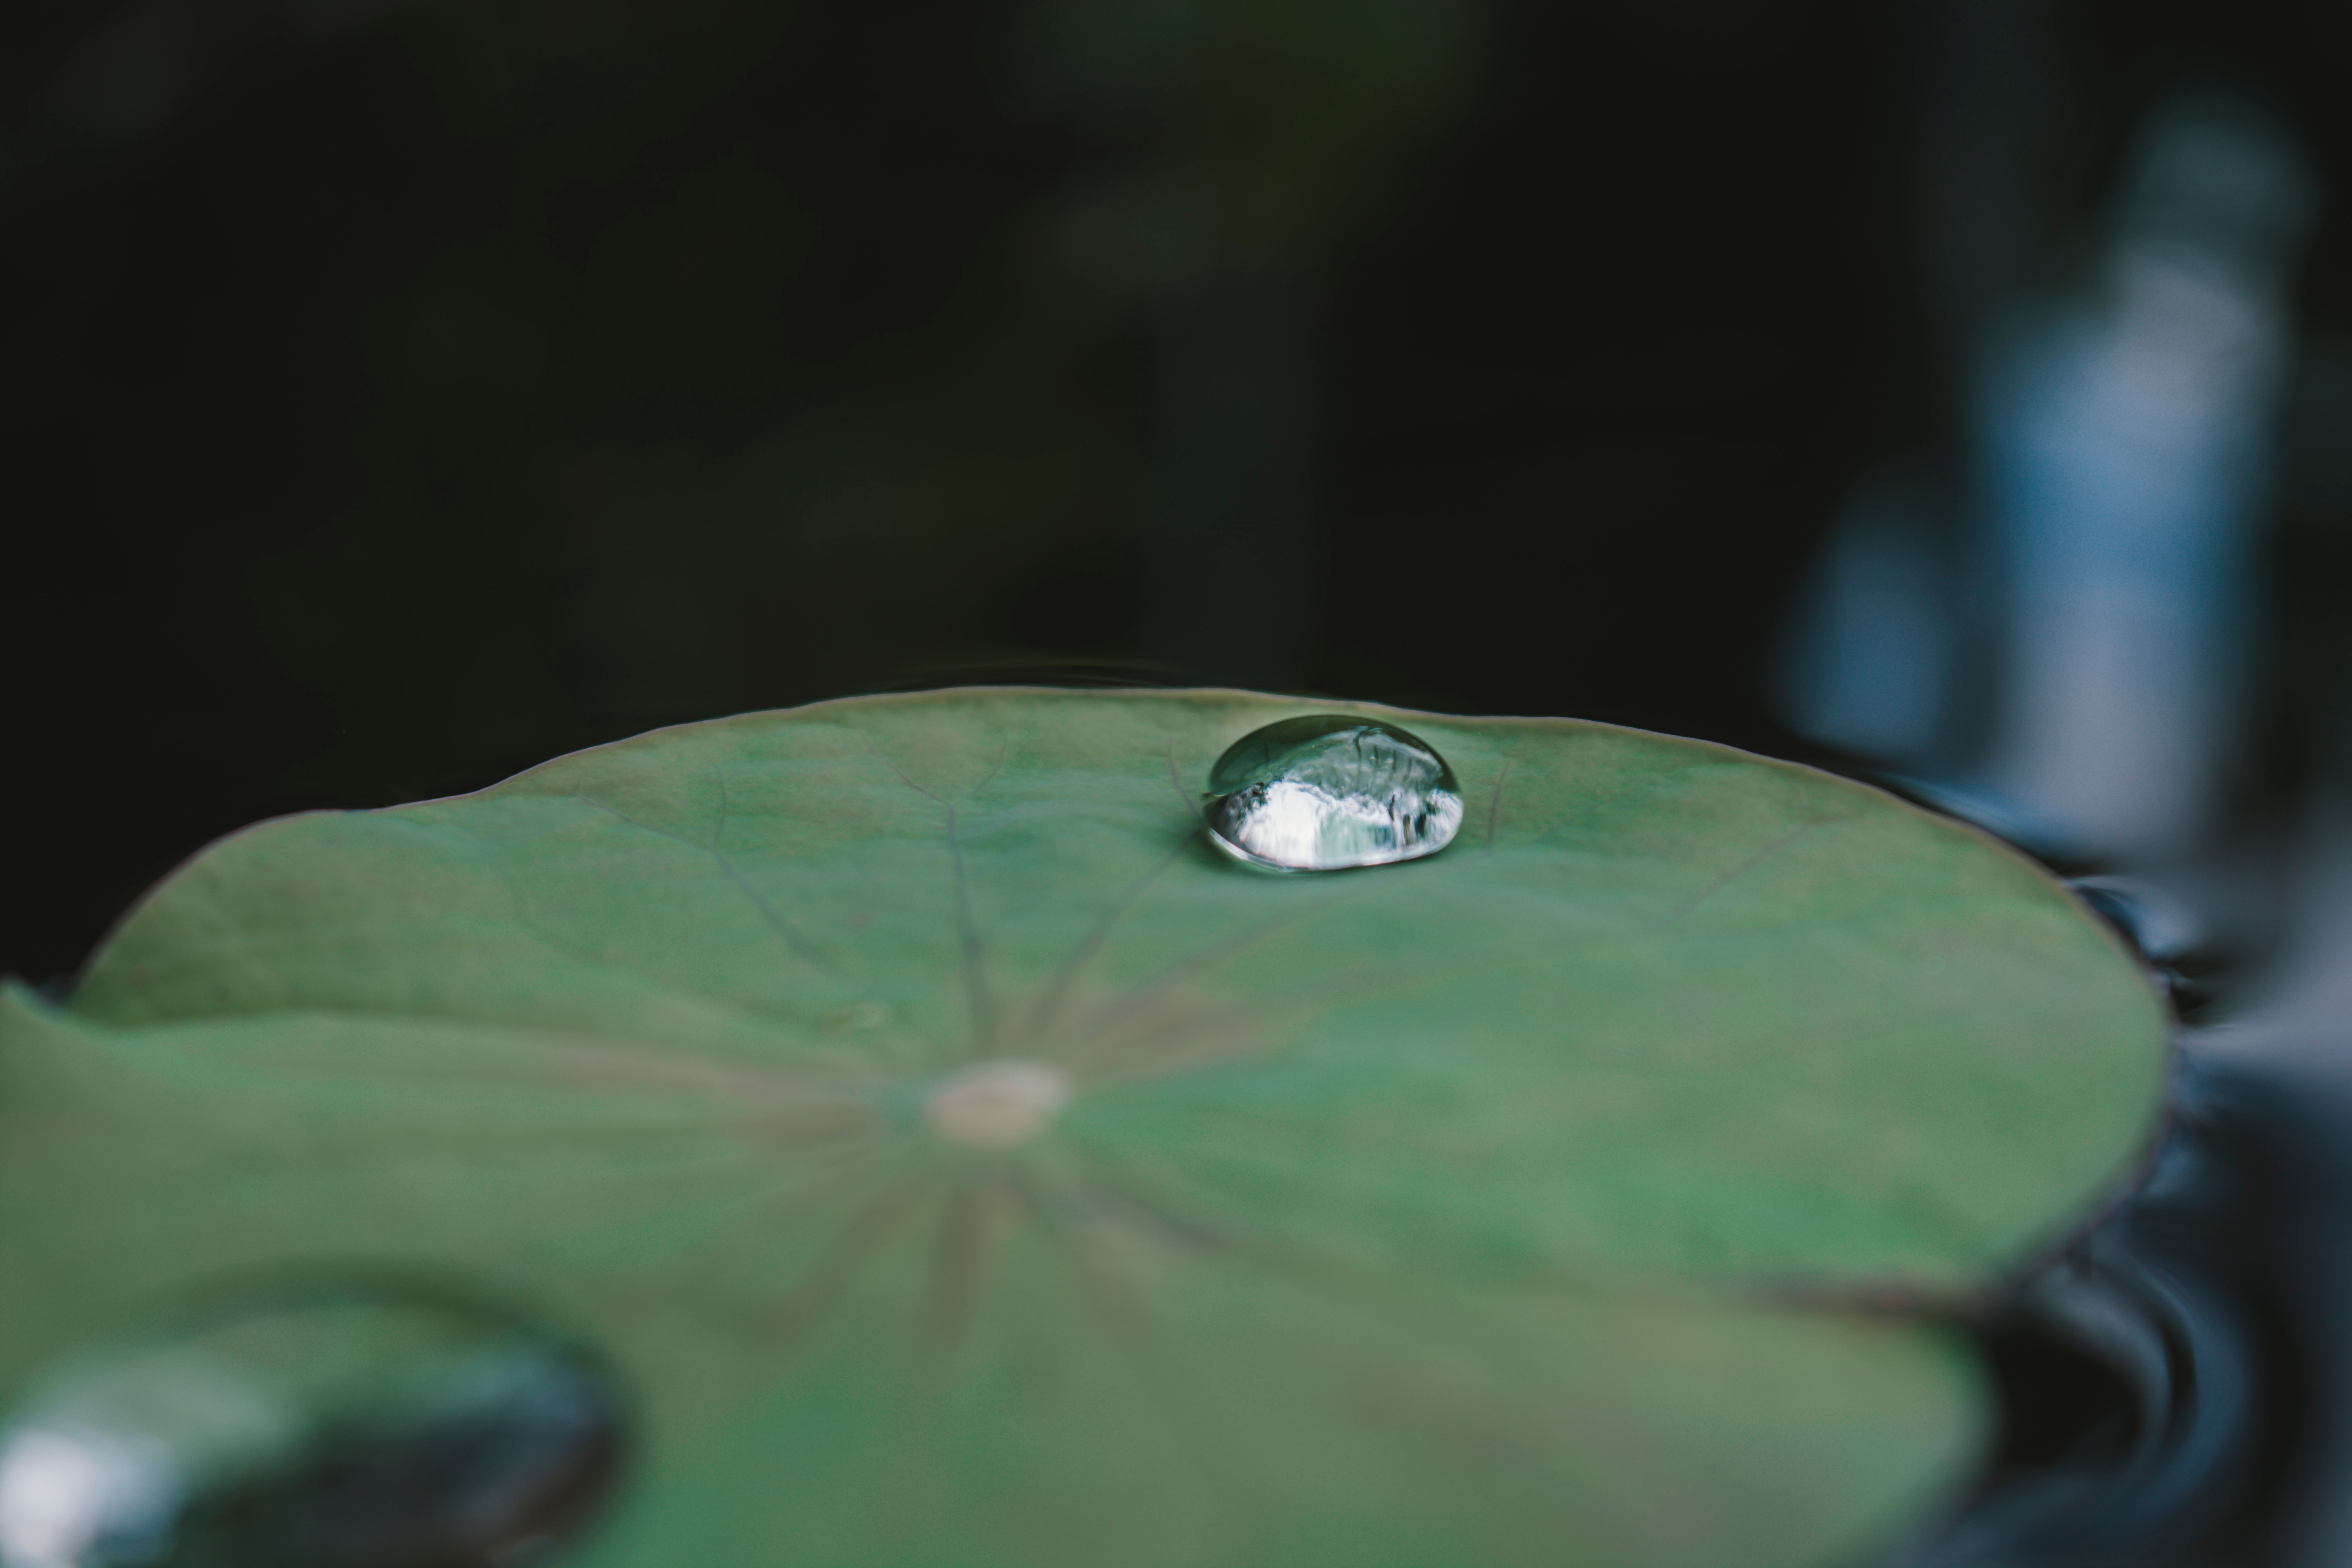
green, water, drop, leaf, macro photography, botany, close up, plant, dew, flower, moisture, photography, aquatic plant, water lily, circle